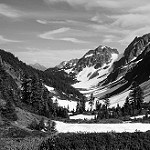
Label: B & W